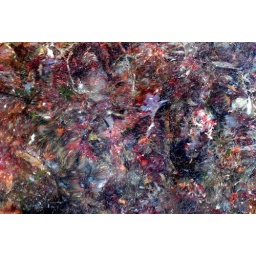
sea weed in water on beach muckross kilcar co donegal 11/7/10